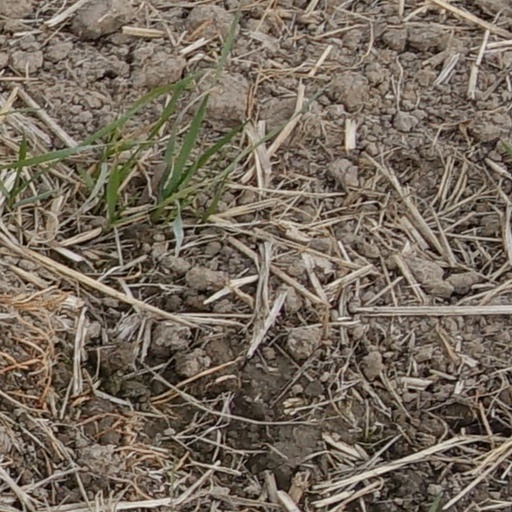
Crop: wheat